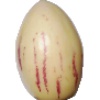
Label: Pepino 1